Szilárd Suhajda

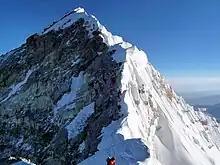
Hillary Step under the Everest Summit, where Szillárd was last found.

In May 2023, Szilárd launched the Kyocera Everest Expedition, in an attempt to solo climb Mount Everest. He was not feeling well before the ascent, struggling with a deep cough and teary eyes. The day before leaving base camp, he wrote in his expedition journal about the attempt: "I'm scared, I'm happy, I'm excited, I'm waiting to get going and I'm waiting for landing: coming home! I can see in front of me the last meters leading to the summit. I can see my little boy running towards me at the airport!"